Andrea (Macedonian singer)

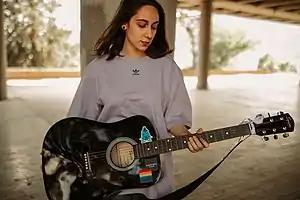
Koevska in 2021

Andrea Koevska (born 14 February 2000), best known under her mononym Andrea, is a Macedonian singer. She represented North Macedonia in the Eurovision Song Contest 2022 with "Circles".